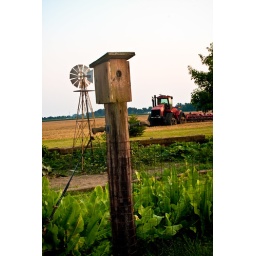
The bird house in the garden on Aunt Rosie's Farm.